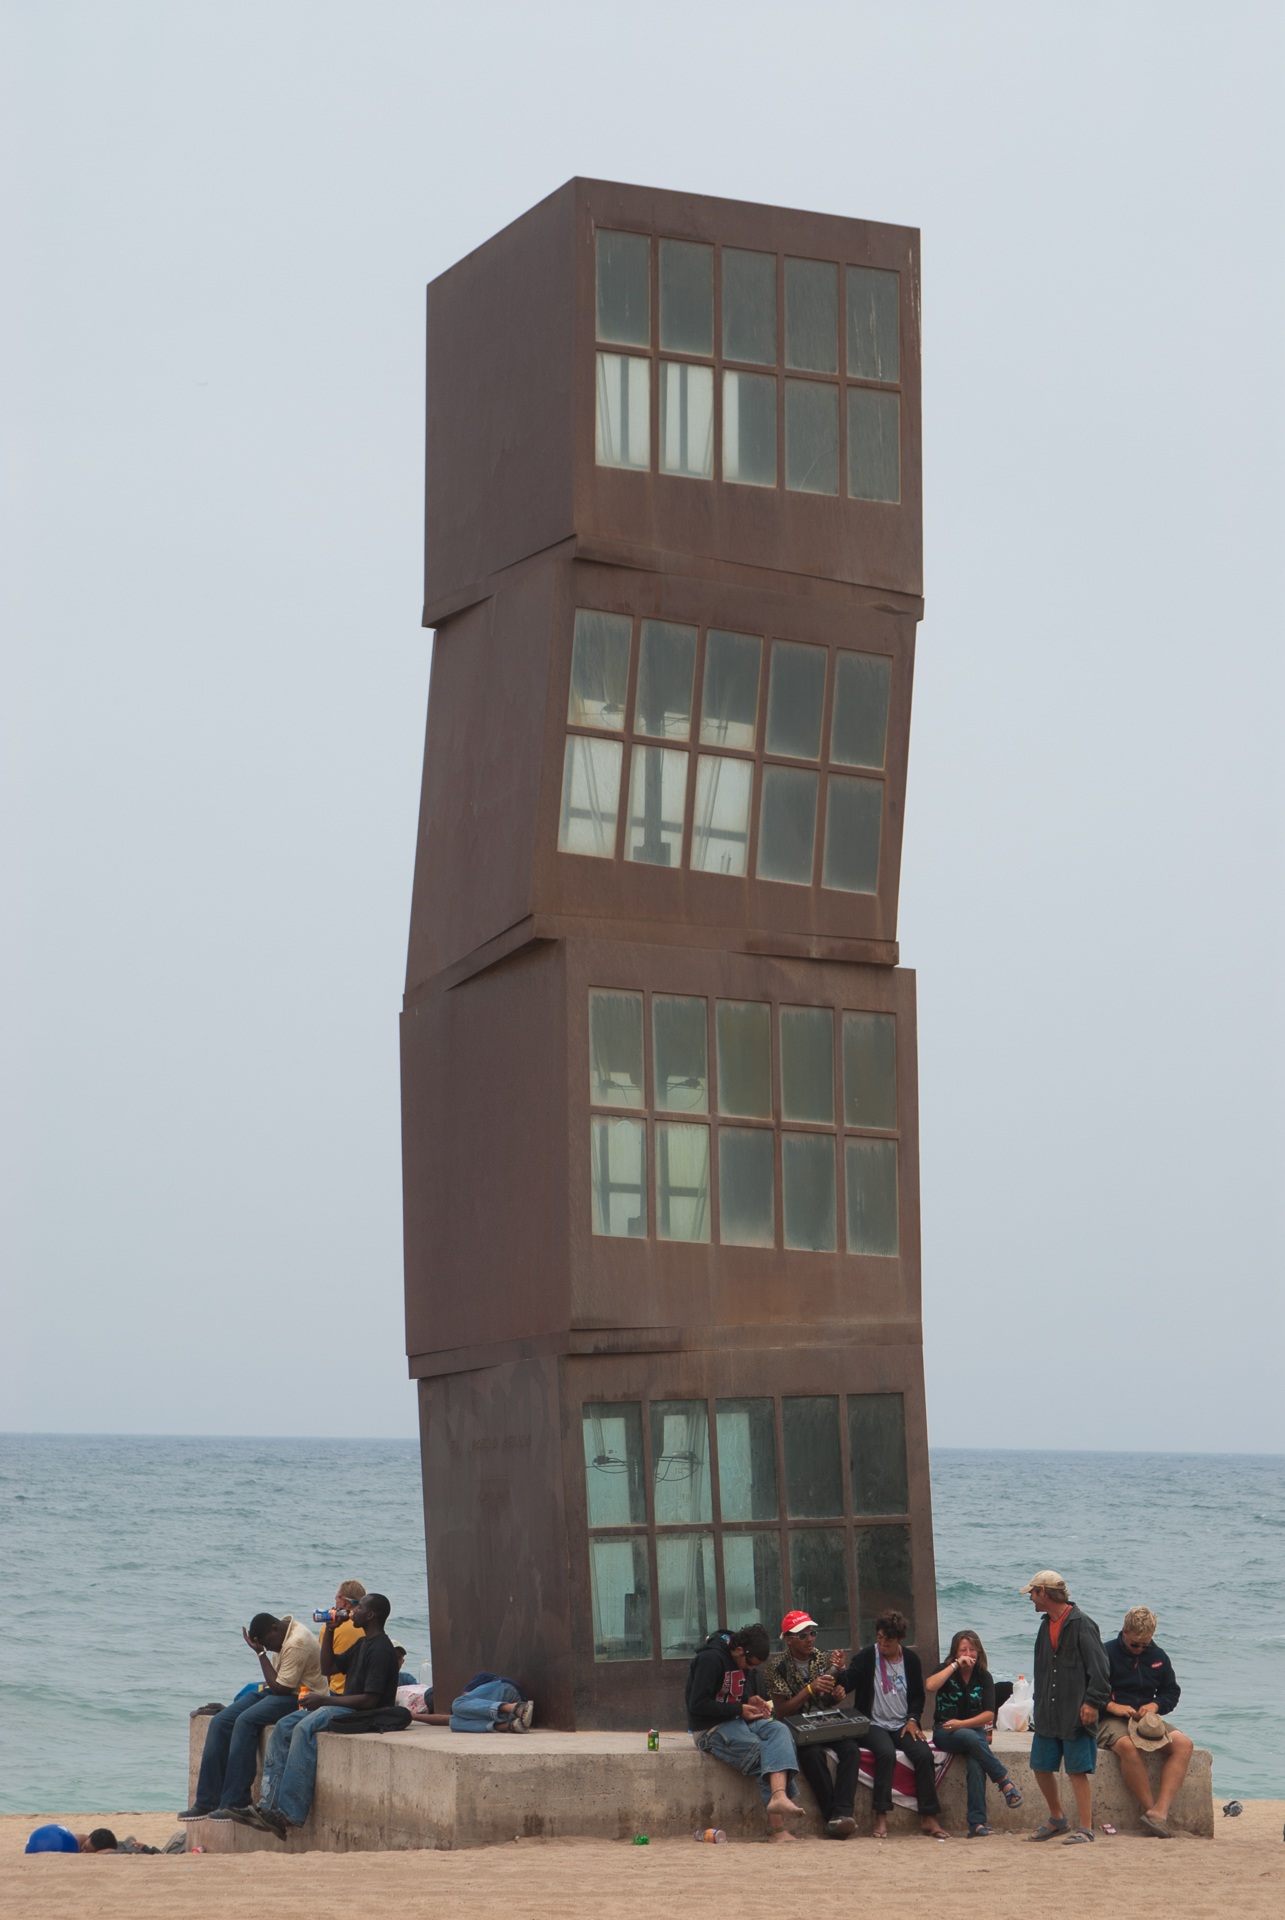
beach, sea, architecture, tower, drink, barcelona, beer, alcohol, spain, oblique, aslant